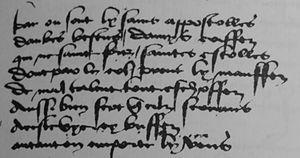
La Ballade en vieil langage Françoys est un poème de François Villon. Faisant suite à la Ballade des dames du temps jadis et à la Ballade des seigneurs du temps jadis, elle clôt le triptyque des ballades qui occupe le centre de son Testament.